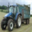
Label: truck